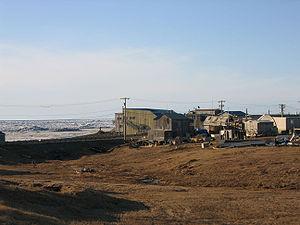
Les Inuits sont un groupe de peuples autochtones partageant des similitudes culturelles et une origine ethnique commune vivant dans les régions arctiques de l'Amérique du Nord. Il y a environ 150 000 Inuits vivant au Groenland, au Canada et aux États-Unis.